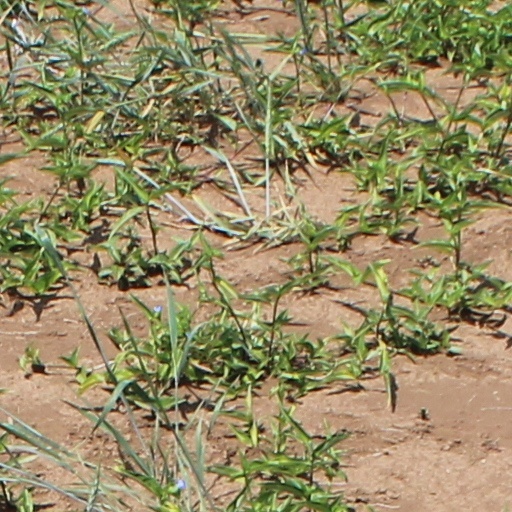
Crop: wheat